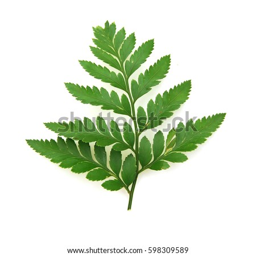
green leaf isolated on a white background